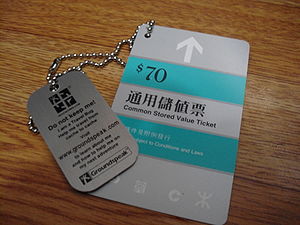
Travelbug
A travel bug from Hong Kong
En travelbug er en ting, der findes i en geocache. I modsætning til almindelige bytteobjekter i geocaches er en travelbug forsynet med et metalskilt med et unikt ID-nummer. Ved hjælp af dette nummer kan man logge, hvordan travelbuggen flytter sig fra cache til cache. En travelbug kan have en mission som for eksempel at besøge samtlige svenske domkirker. Et sådant besøg bliver dokumenteret ved, at finderen fotograferer travelbuggen på de steder, der skal besøges. Andre travelbugs rejser rundt uden mål, men har for eksempel til opgave at blive fotograferet sammen med andre GPS-modtagere.